Manufacture nationale de Sèvres

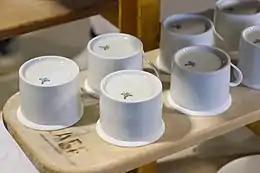
Tea cups from the Litron service, produced by a "white oven" bearing the mark of the manufacturer

The factory retains a huge collection of moulds, going back to its beginning, and mixes the production of old and new shapes. Slipcasting is the main technique for "hollow" wares like vases.